Gideon

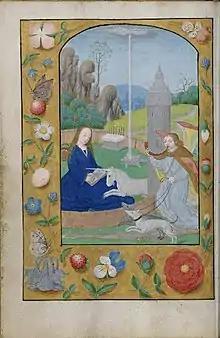
Gideon's fleece, as symbol of Mary, in a "Hunt of the Unicorn Annunciation" (c. 1500) from a Netherlandish book of hours. For the complicated iconography, see Hortus Conclusus.

In the New Testament, Gideon is mentioned in chapter 11 of the Epistle to the Hebrews as an example of a man of faith, one of several "heroes of faith" mentioned there: